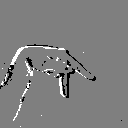
ASL letter: p